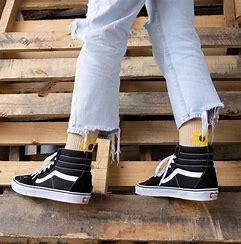
Brand: Vans
Model: SK8 Hi Skate